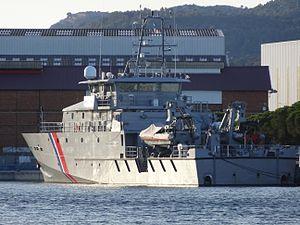
Jean-François Deniau, né le 31 octobre 1928 dans le 15ᵉ arrondissement de Paris et mort le 24 janvier 2007 dans la même ville, est un homme politique et écrivain français. Il a été ambassadeur, ministre, commissaire européen, député, président du Conseil général du Cher, essayiste et romancier et membre de l'Académie française. C'était aussi un navigateur émérite.